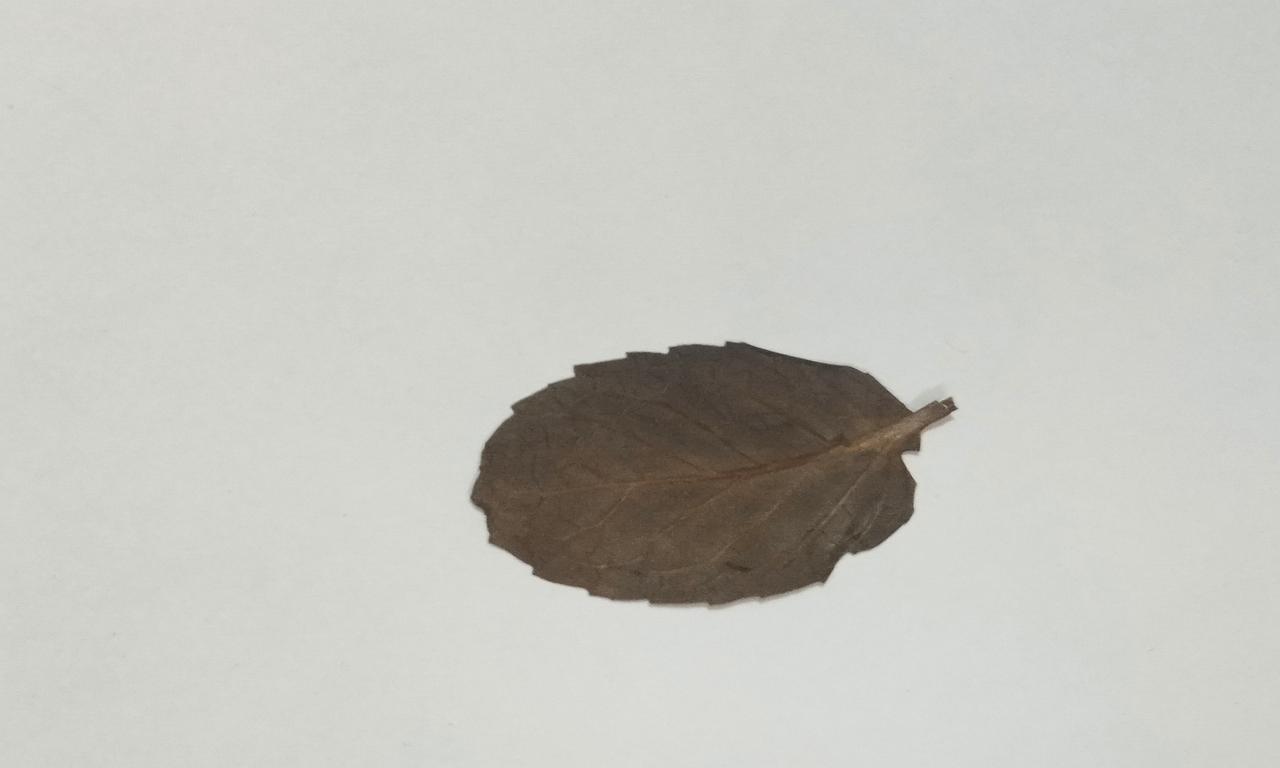
Label: Dried